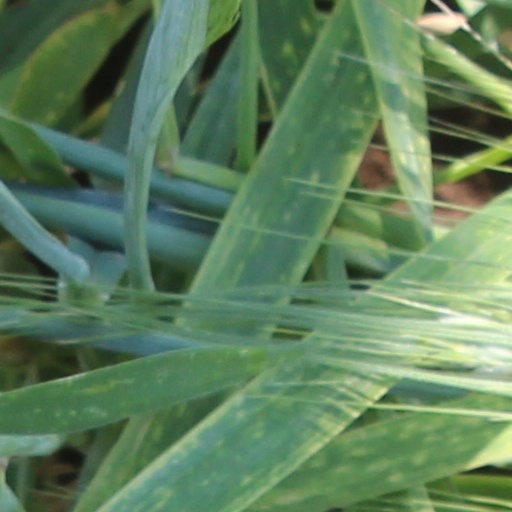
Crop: wheat